Cabled observatory

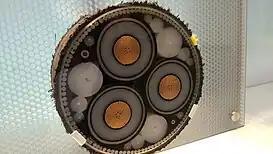
Example of submarine cable. Cross section view of a 150 kV 3-phase submarine power cable. Image captured at Deutsches Museum Munich.

Cabled observatories are ideal for use in complex regions of the ocean where continuous data sampling is required for understanding the area of interest. Such areas include the complex biospheres of the temperate coasts and polar regions, which are sensitive to climate change. Conventional methods for oceanographic data collection, such as by ship, are often limited by the harsh typical weather conditions and cannot sample data continuously. Mooring systems have also been a common method for long-term ocean data sampling, however they require scientific cruises for scientists to receive data or to discover damage to the mooring system and carry out repairs. Data collection by ship and by mooring system in complex or harsh environments has historically led to data losses and inaccurate conclusions. By eliminating the need for regular ship use and bolstered with extensive sensor sets, enabled by direct power connections, cabled observatories have the capability to provide continuous and detailed data sampling for regions of the ocean that are otherwise inaccessible.